Johannesburg City Library

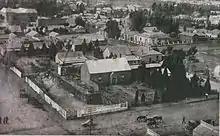
The Johannesburg Library in 1893

The first library was a corrugated iron structure built in 1893 known as the Old Church Building. In 1898, a new structure on Kerk Street was built for the library consisting of three floors with shops on the ground level, the library in the middle and dwelling rooms on the third that allowed rents to fund the buildings mortgage. In October 1899, the Second Anglo-Boer War broke out and the librarian and most of the English inhabitants of Johannesburg fled the Transvaal but a Boer burgher was asked to take care of the library and when the British under Lord Roberts retook the town in 1900, he reopened it and ran until the librarian could return.